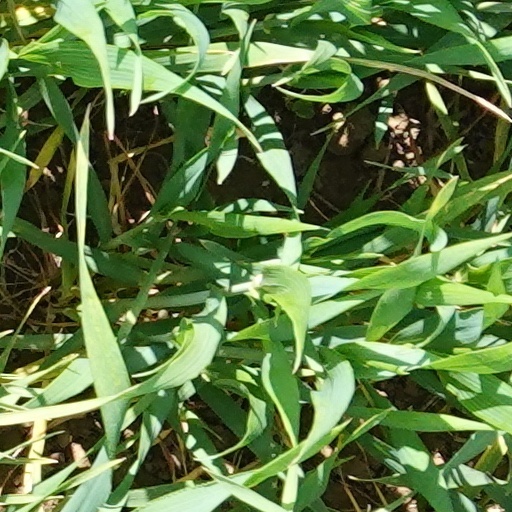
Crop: wheat